Superpressure balloon

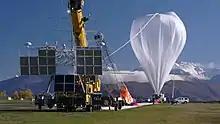
NASA Super Pressure Balloon Wānaka Airport, New Zealand

In March 2015, NASA launched a SPB to an altitude of for 32 days from New Zealand and landed it in Australia after a leak was detected. This was the first time a SPB was flown for a long duration through the day and night cycle. When fully inflated, it was the size of a football stadium.